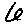
Label: 6